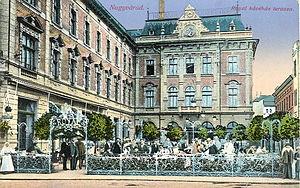
Oradea ou Oradea Mare est une ville de la région de Transylvanie, dans la province historique de la Crișana, en Roumanie. Elle est le chef-lieu du județ de Bihor, situé dans la région de développement Nord-Ouest. Oradea est une des villes les plus prospères de Roumanie.